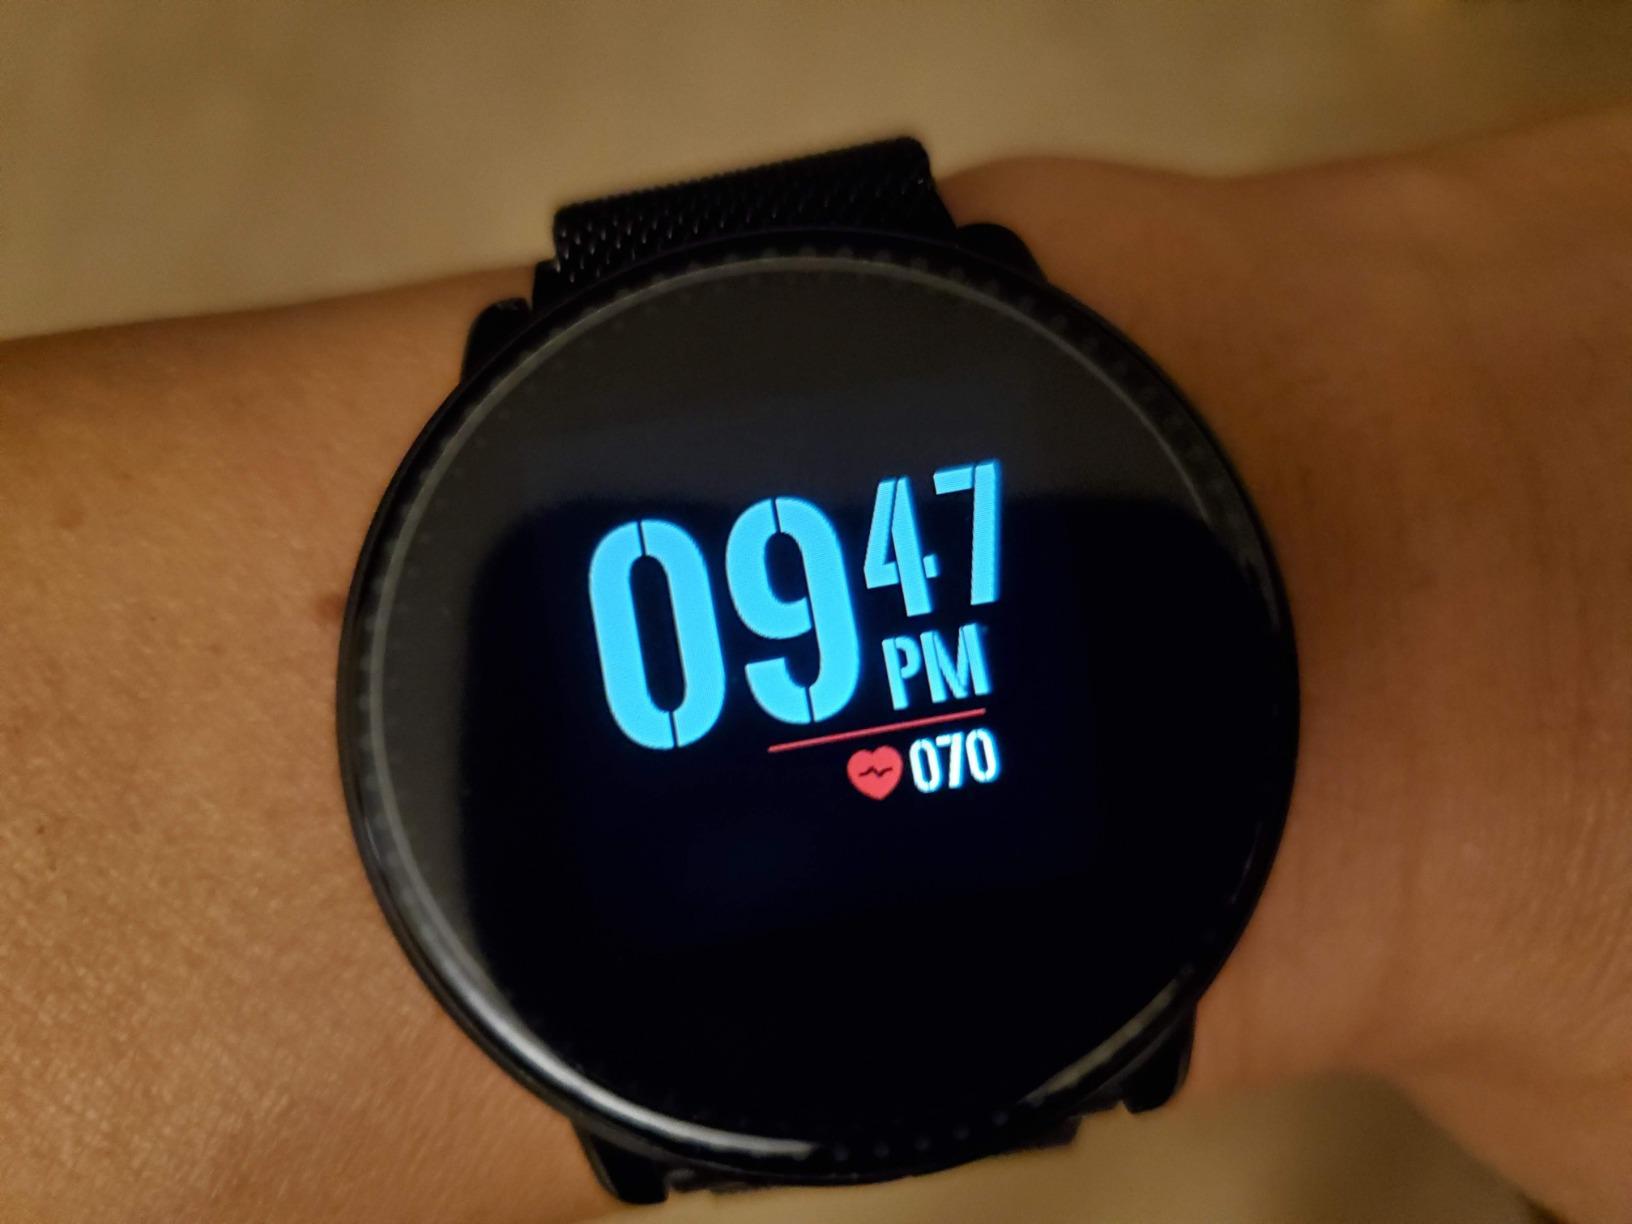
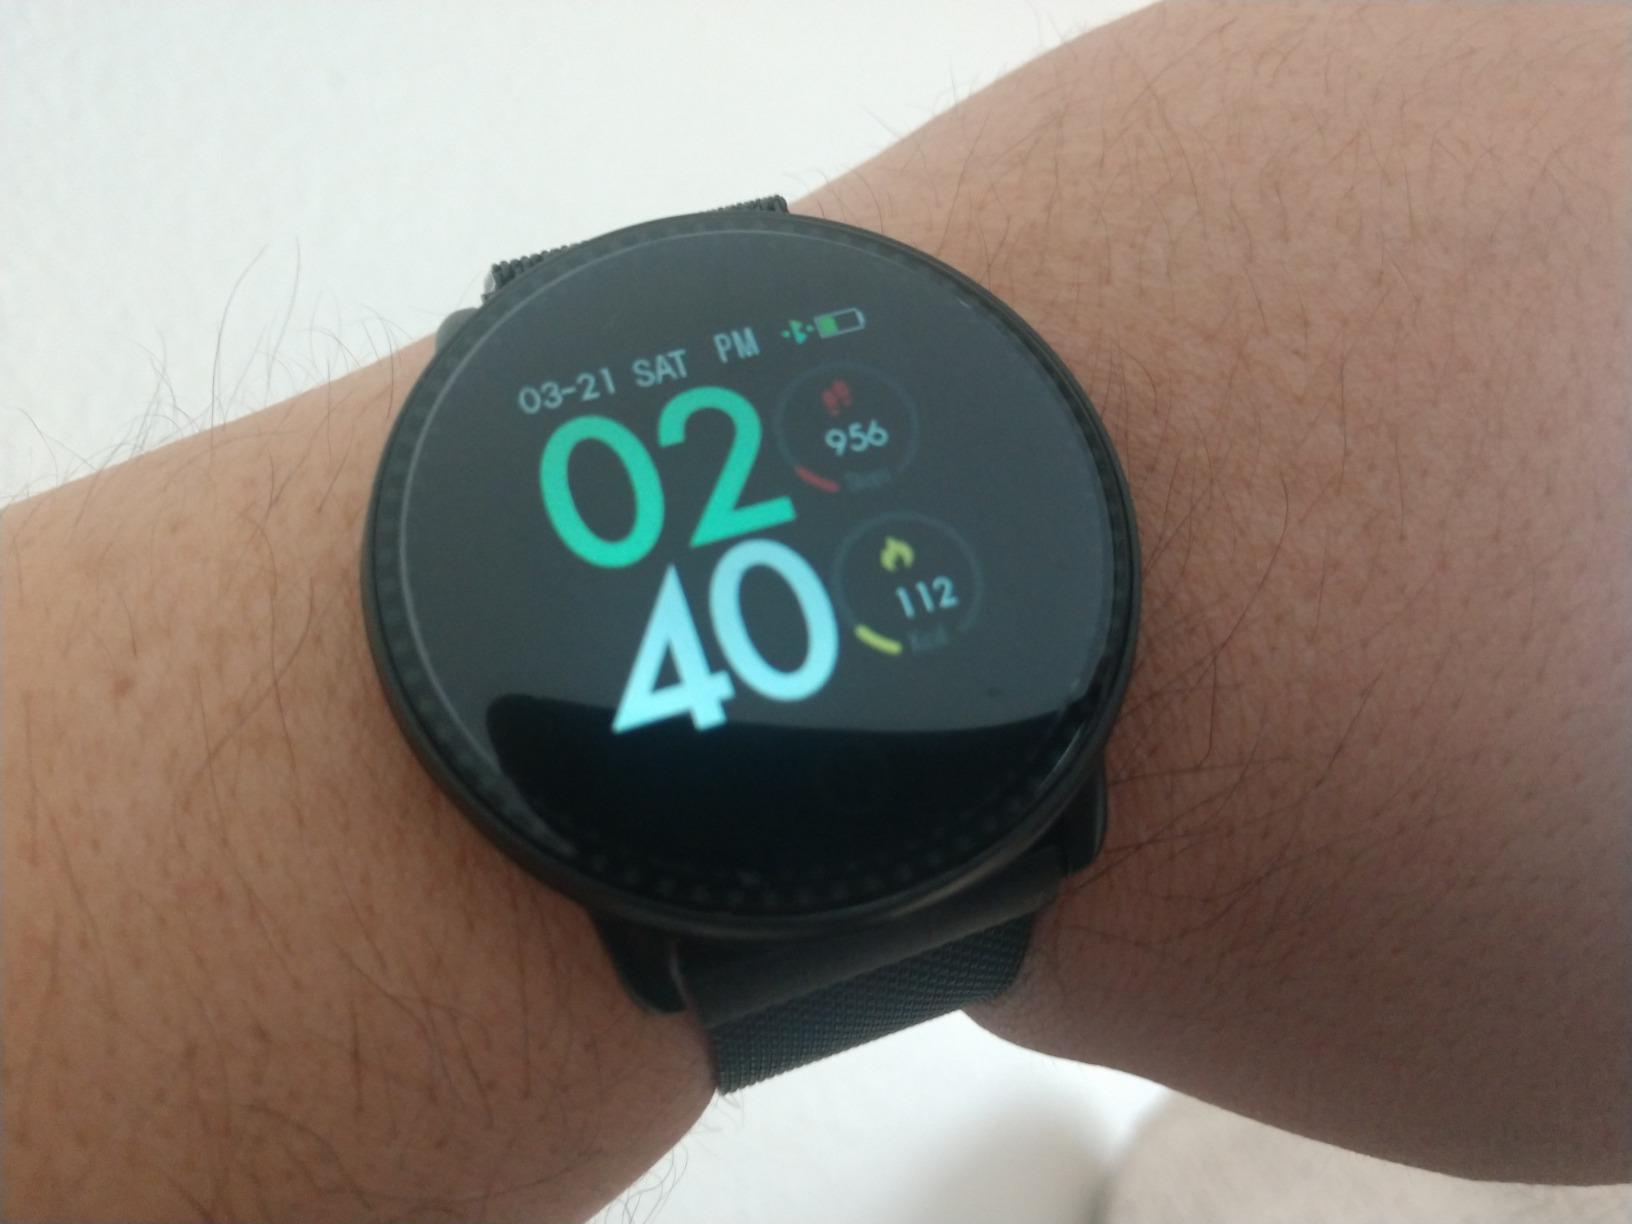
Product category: smartwatch
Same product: yes